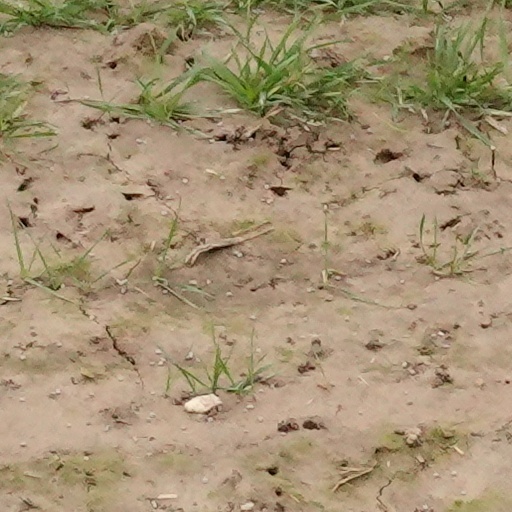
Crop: wheat